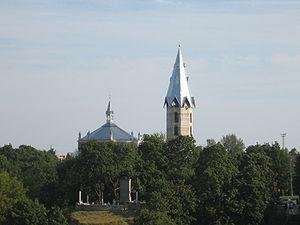
Narva est une ville estonienne située au nord-est du pays, dans la région administrative du Virumaa oriental, sur la frontière avec la Russie. Elle forme la Commune urbaine de Narva. Le fleuve Narva traverse la ville.